Chic Anderson

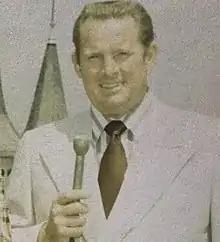

Charles David "Chic" Anderson (December 17, 1931 – March 24, 1979) was an American sportscaster and public address announcer specializing in Thoroughbred horse racing. He was one of American sports' most famous PA voices, and remains among its most revered race callers. Anderson's narration of the 1973 Belmont Stakes, where he described Secretariat as "moving like a tremendous machine", remains one of horse racing's most memorable calls.